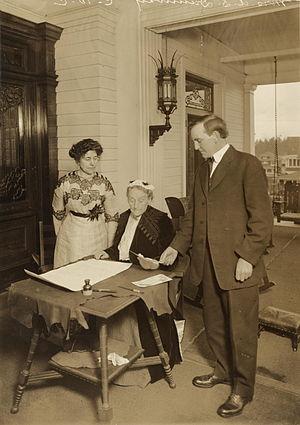
Abigail Scott Duniway est une féministe américaine, rédactrice en chef de journal et écrivaine dont les efforts ont été déterminants pour obtenir le droit de vote des femmes aux États-Unis.